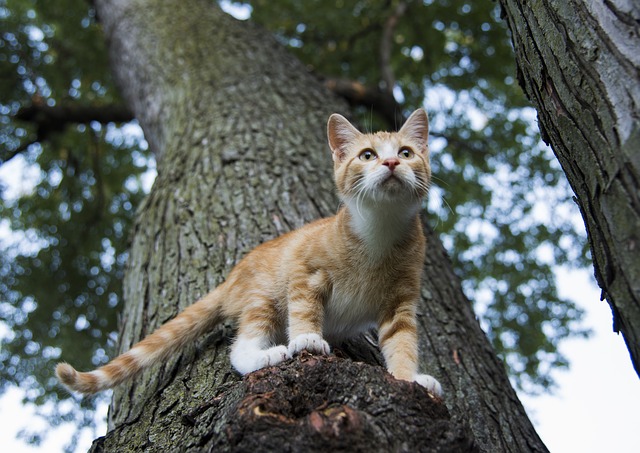
Label: gatto